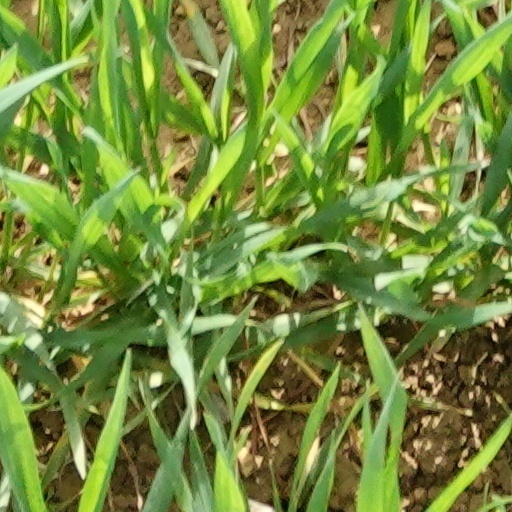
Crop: wheat